Reciprocating electric motor

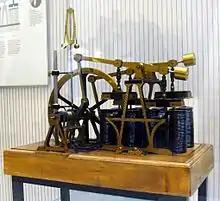
Egger-Elektromotor, circa 1880, at Technisches Museum Wien

A reciprocating electric motor is a motor in which the armature moves back and forth rather than circularly. Early electric motors were sometimes of the reciprocating type, such as those made by Daniel Davis in the 1840s. Today, reciprocating electric motors are rare but they do have some niche applications, e.g. in linear compressors for cryogenics and as educational toys.